Łęczyca

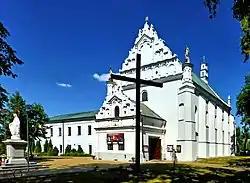
Baroque Church of the Immaculate Conception of Mary

Following the Battle of Grunwald (1410), a number of high-ranking Teutonic prisoners was kept here for ransom. Four sessions of the Sejm (Polish parliament) took place here: in 1420, 1448, 1454 and 1462. In 1420, a Bohemian delegation offered here the Czech crown to Jagiełło. In 1433, the Truce of Łęczyca was signed in the city. Furthermore, the castle served as headquarters of King Casimir IV Jagiellon, during the Thirteen Years' War (1454–66). The city's prominence came to an end with the Swedish invasion of Poland when the castle was overrun and most of the city once again destroyed, and it remained in a state of crisis until the Partitions. One of two main routes connecting Warsaw and Dresden ran through the town in the 18th century and Kings Augustus II the Strong and Augustus III of Poland often traveled that route.